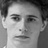
Emotion: neutral